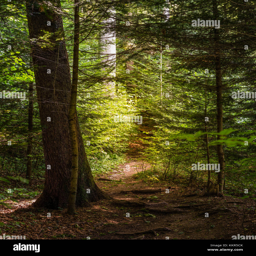
a city in the forest